João Serrão

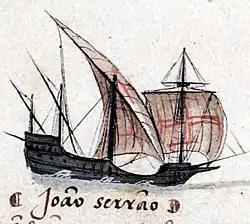
A caravel listed as under Serrão's command in the 2nd squadron of the 1502 Fourth India Armada, from the 1566

João Rodrigues Serrão (d. May 1521), also known as Juan Rodríguez Serrano, was a Portuguese and Spanish pilot and explorer. He served in the Portuguese India Armadas that secured control of the Indian Ocean and the Strait of Malacca for the Portuguese but is most well known for his participation in Ferdinand Magellan's 15191521 expedition to the Spice Islands for CharlesI of Spain, which discovered a path around South America to the Pacific and initiated Spanish involvement in the Philippines. Serrão and Duarte Barbosa became leaders of the expedition after Magellan's death at the Battle of Mactan but did not live to complete the circumnavigation with Elcano. They were both killed shortly thereafter during a massacre of the Spanish by their supposed convert and ally Humabon, raja of Cebu.